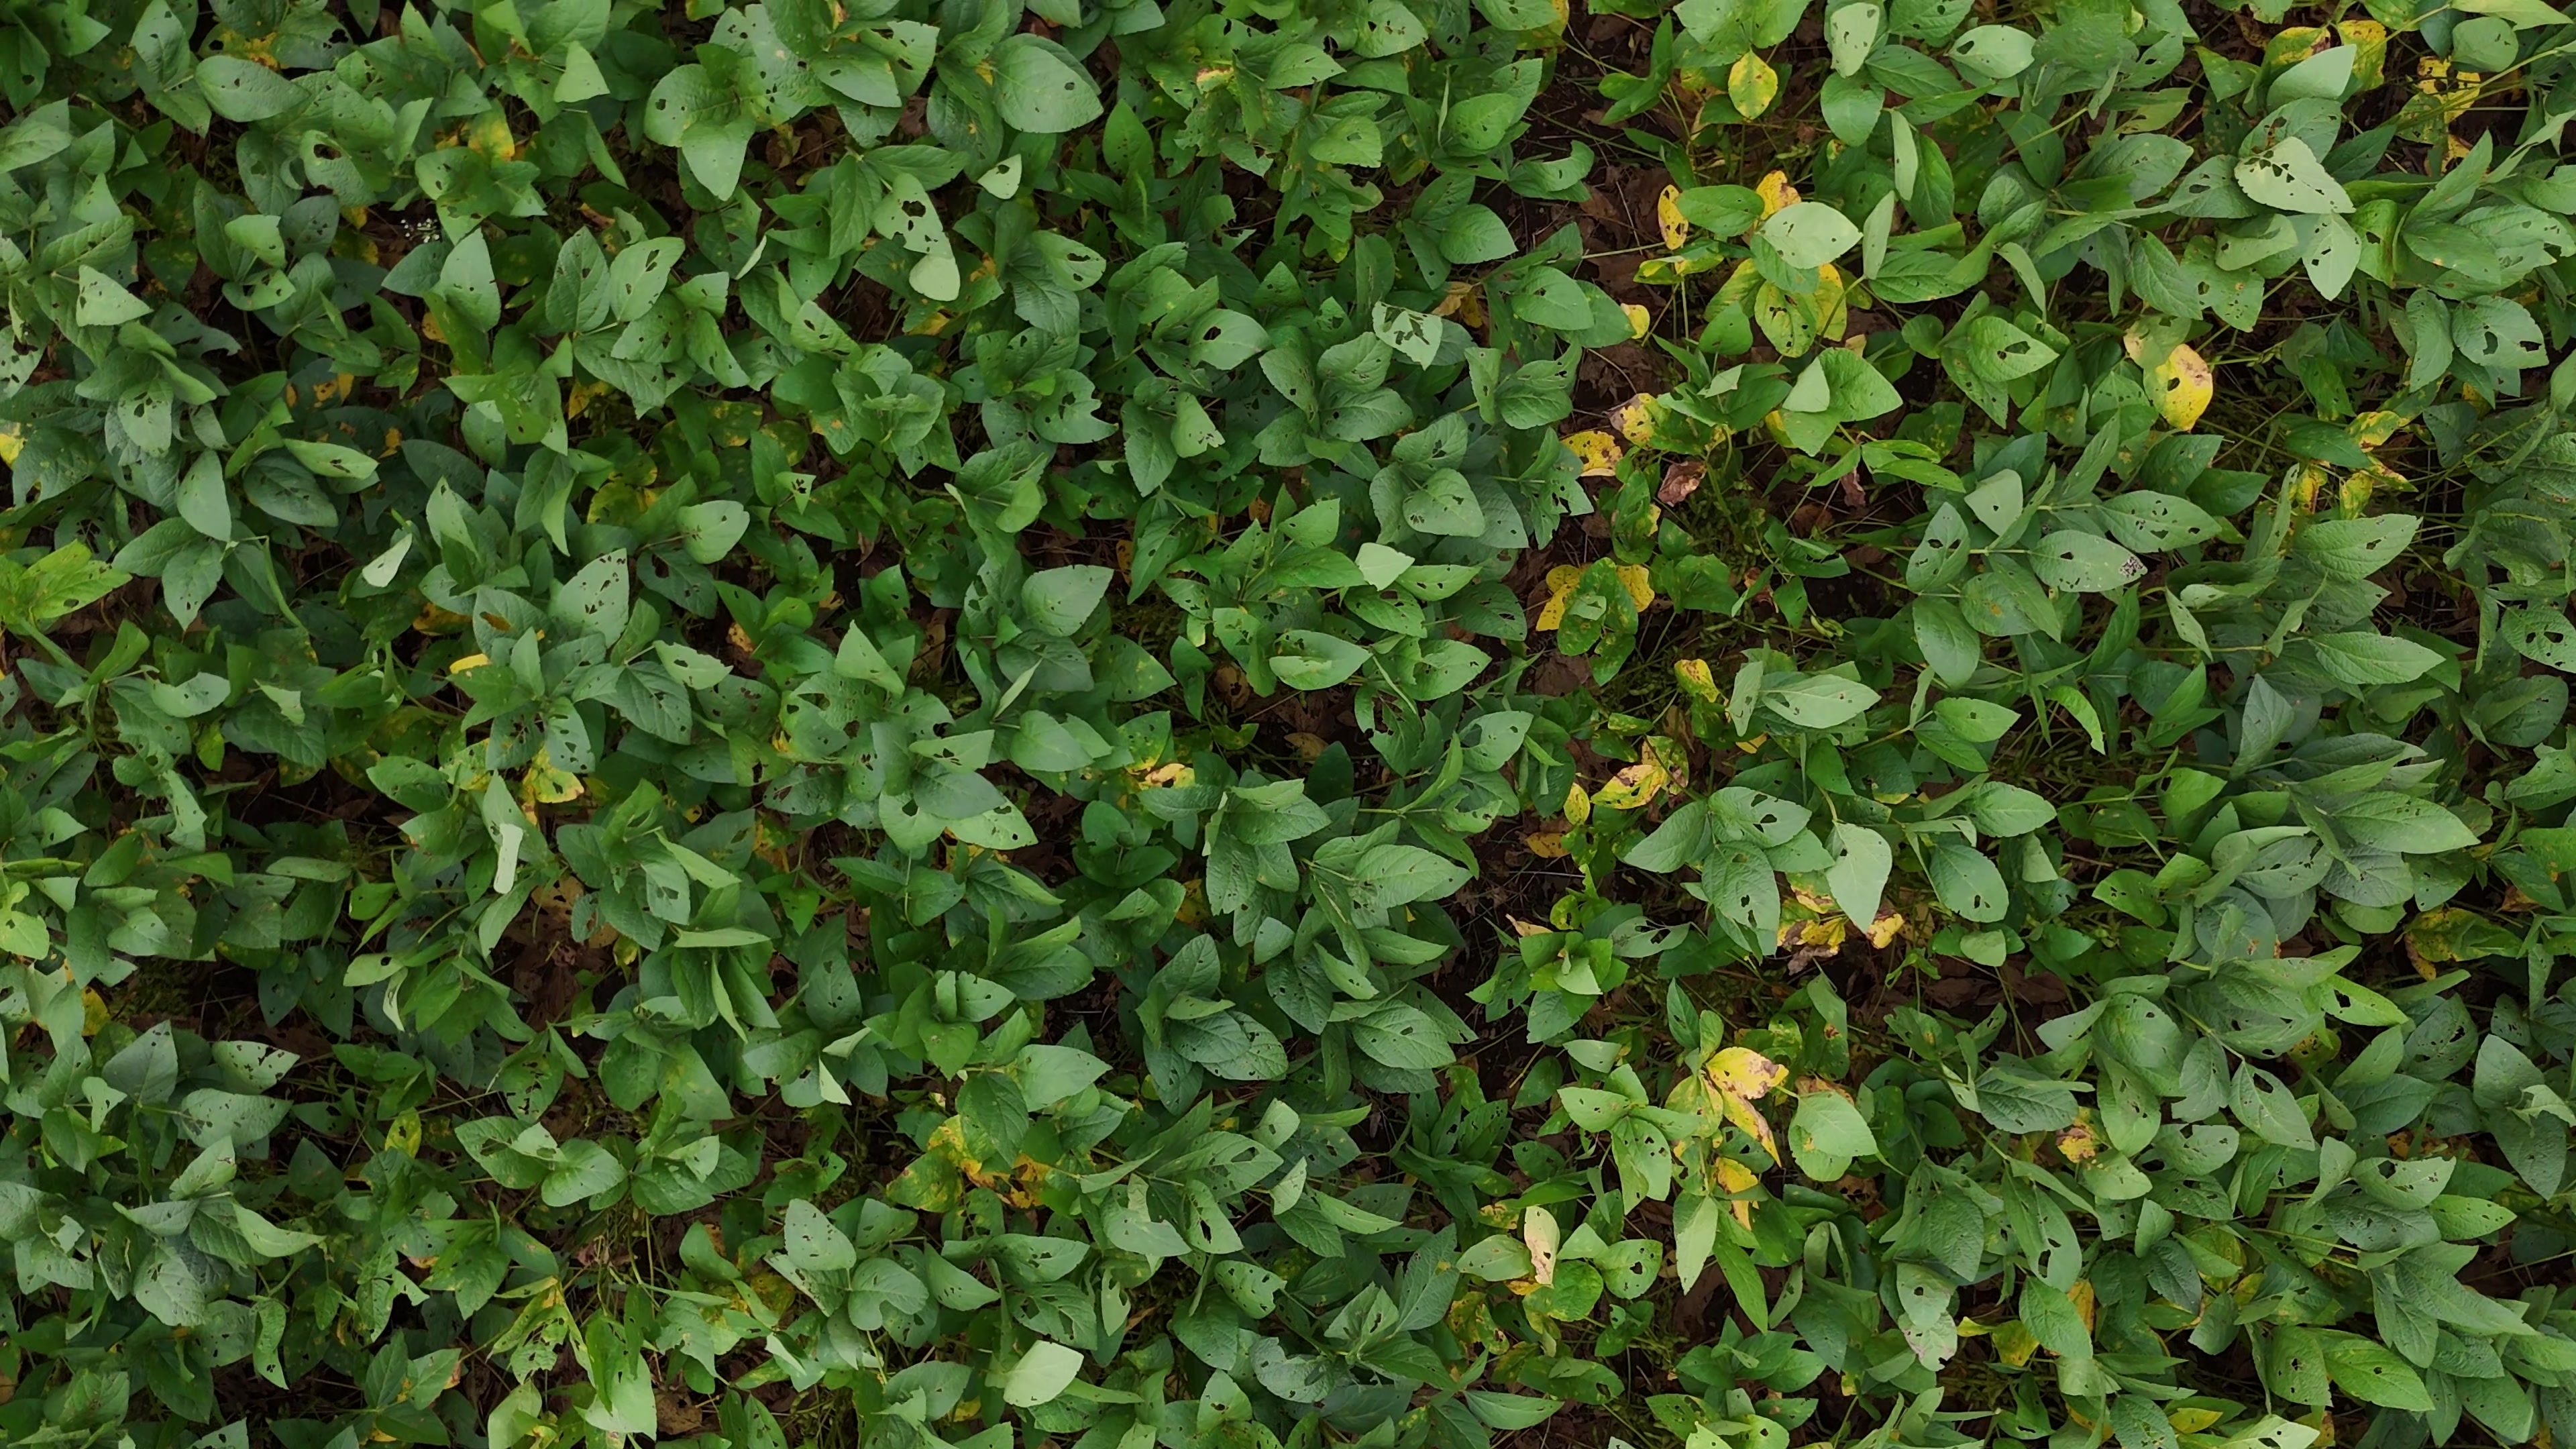
Label: Rust